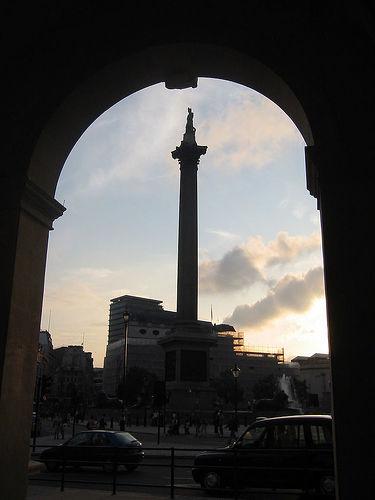
Weather: cloudy or overcast